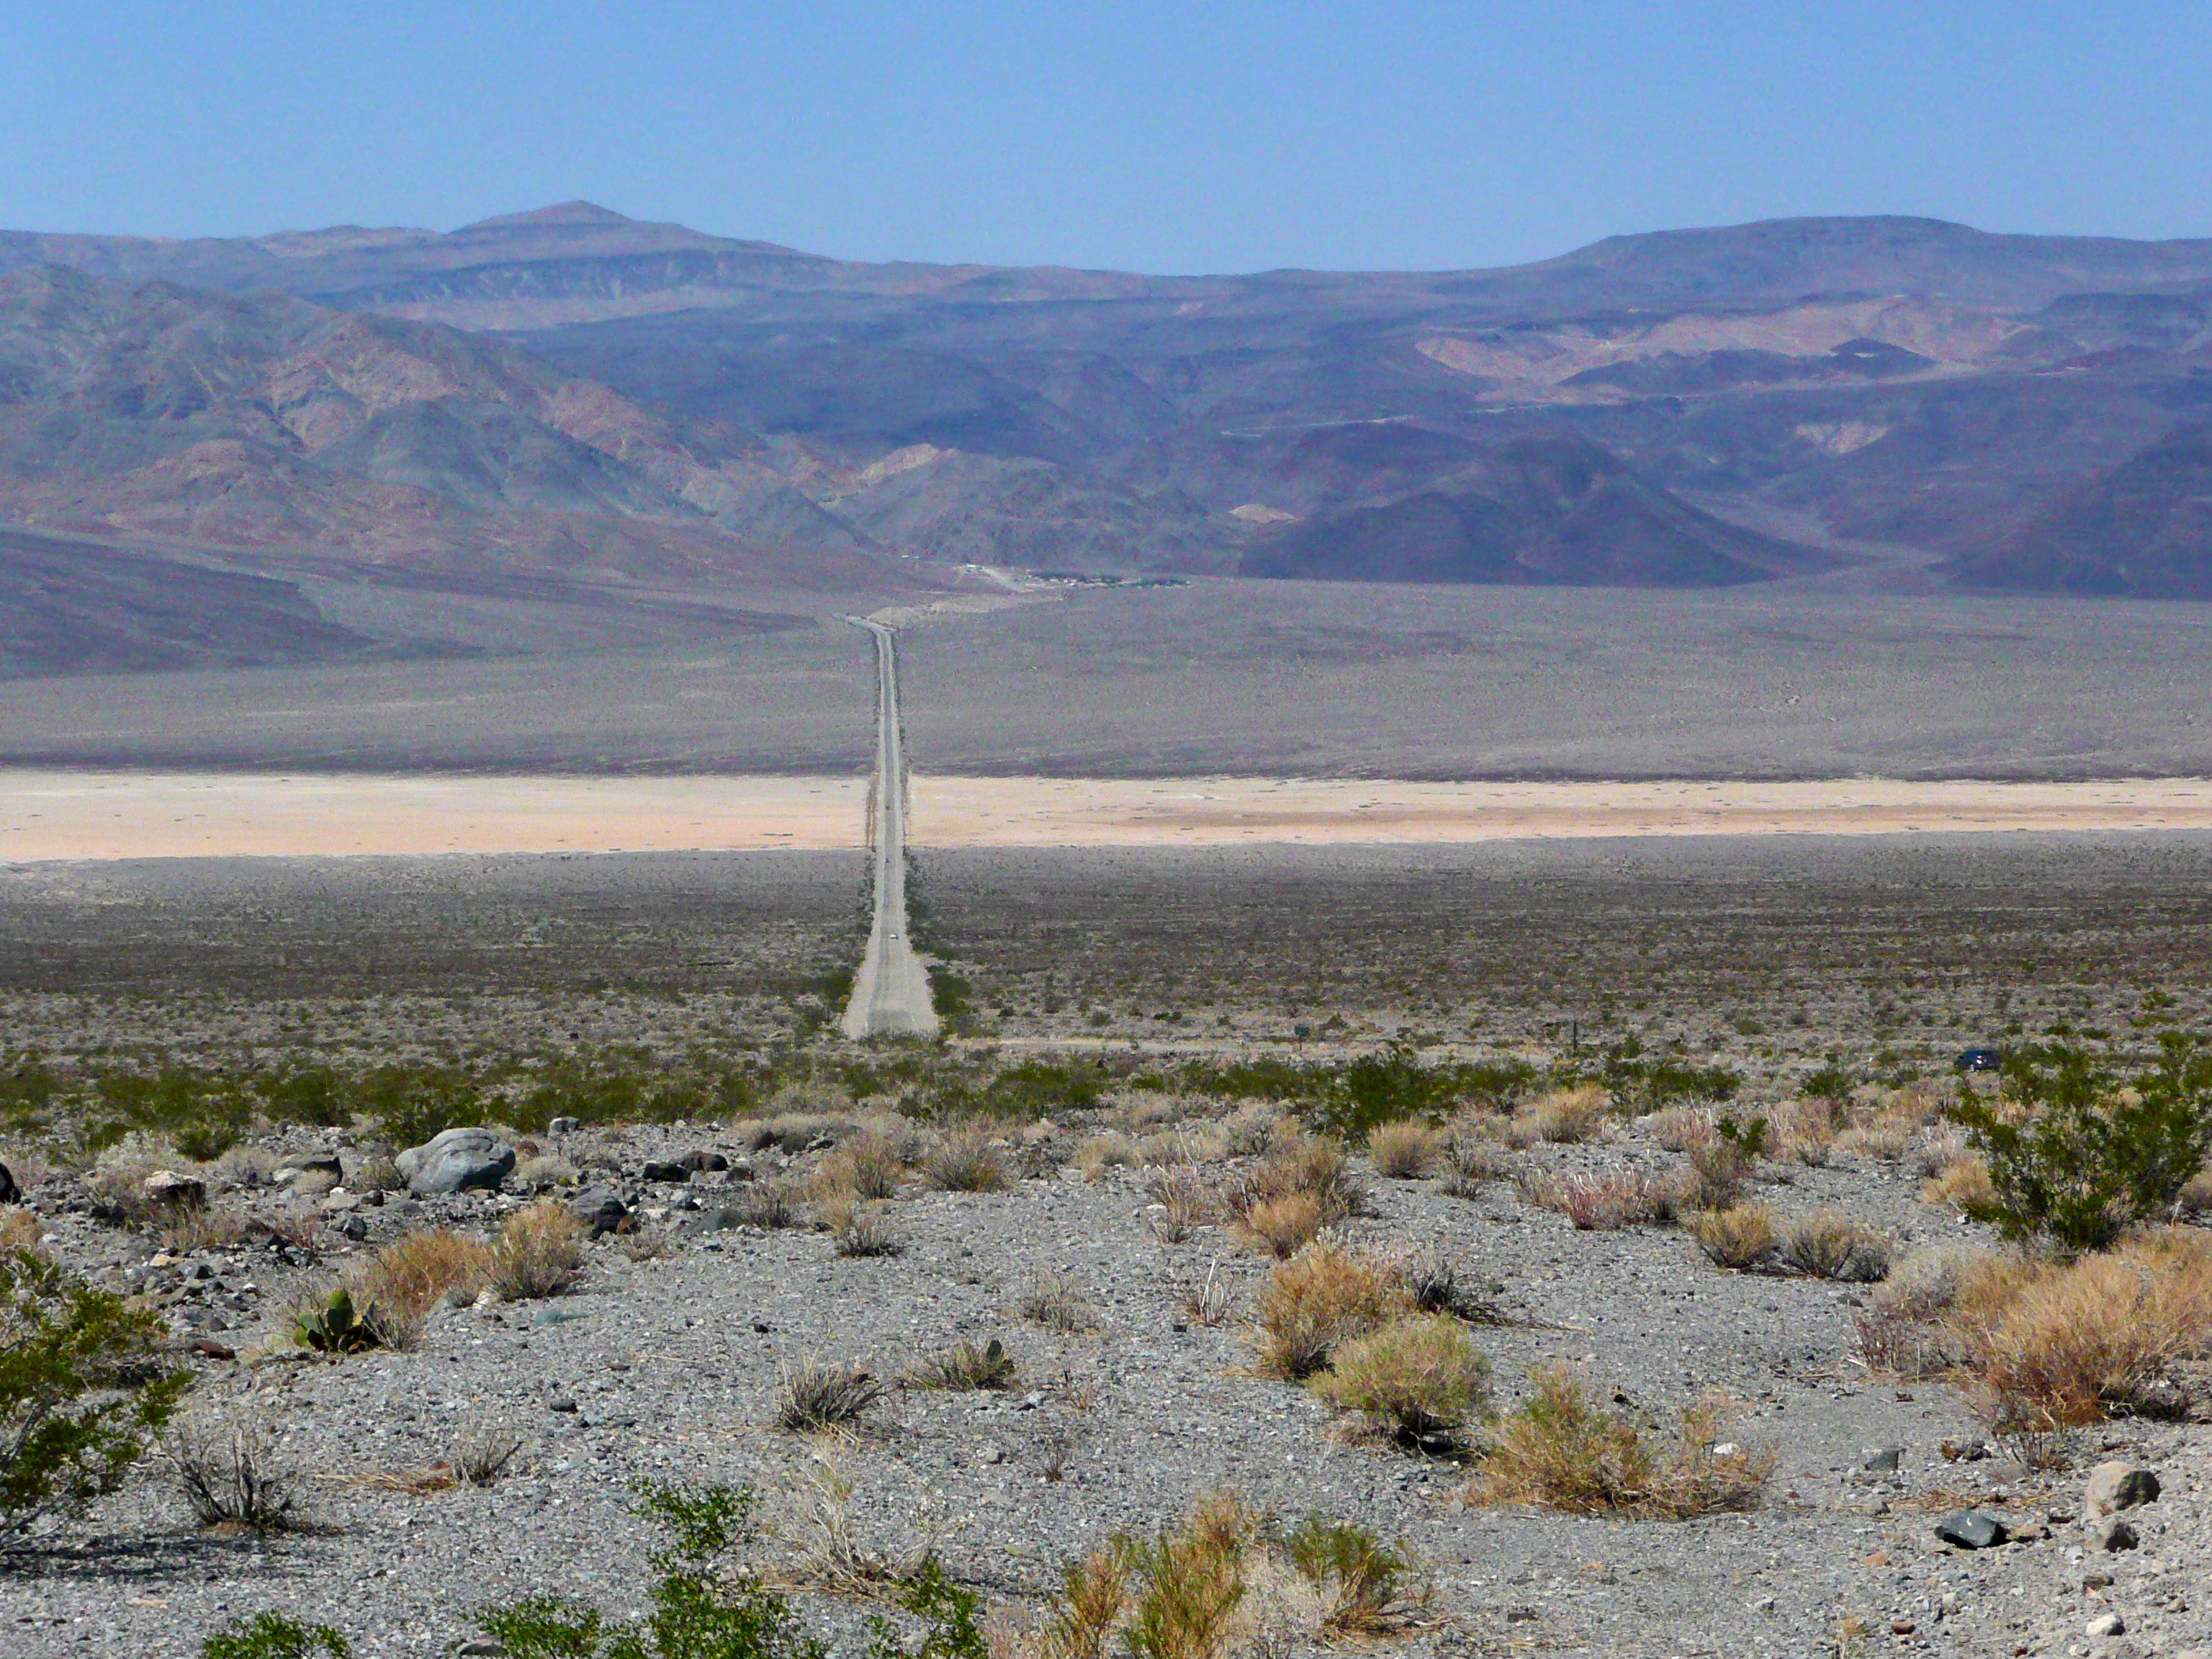
landscape, sea, wilderness, mountain, trail, hill, desert, lake, valley, dry, scenery, usa, reservoir, california, ridge, geology, loneliness, badlands, hot, plateau, tourist attraction, fell, habitat, loch, tundra, steppe, death valley, landform, endless road, natural environment, geographical feature, aeolian landform, death valley national park